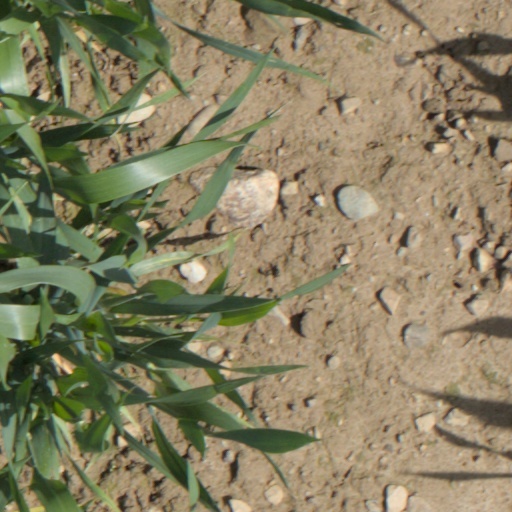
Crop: wheat